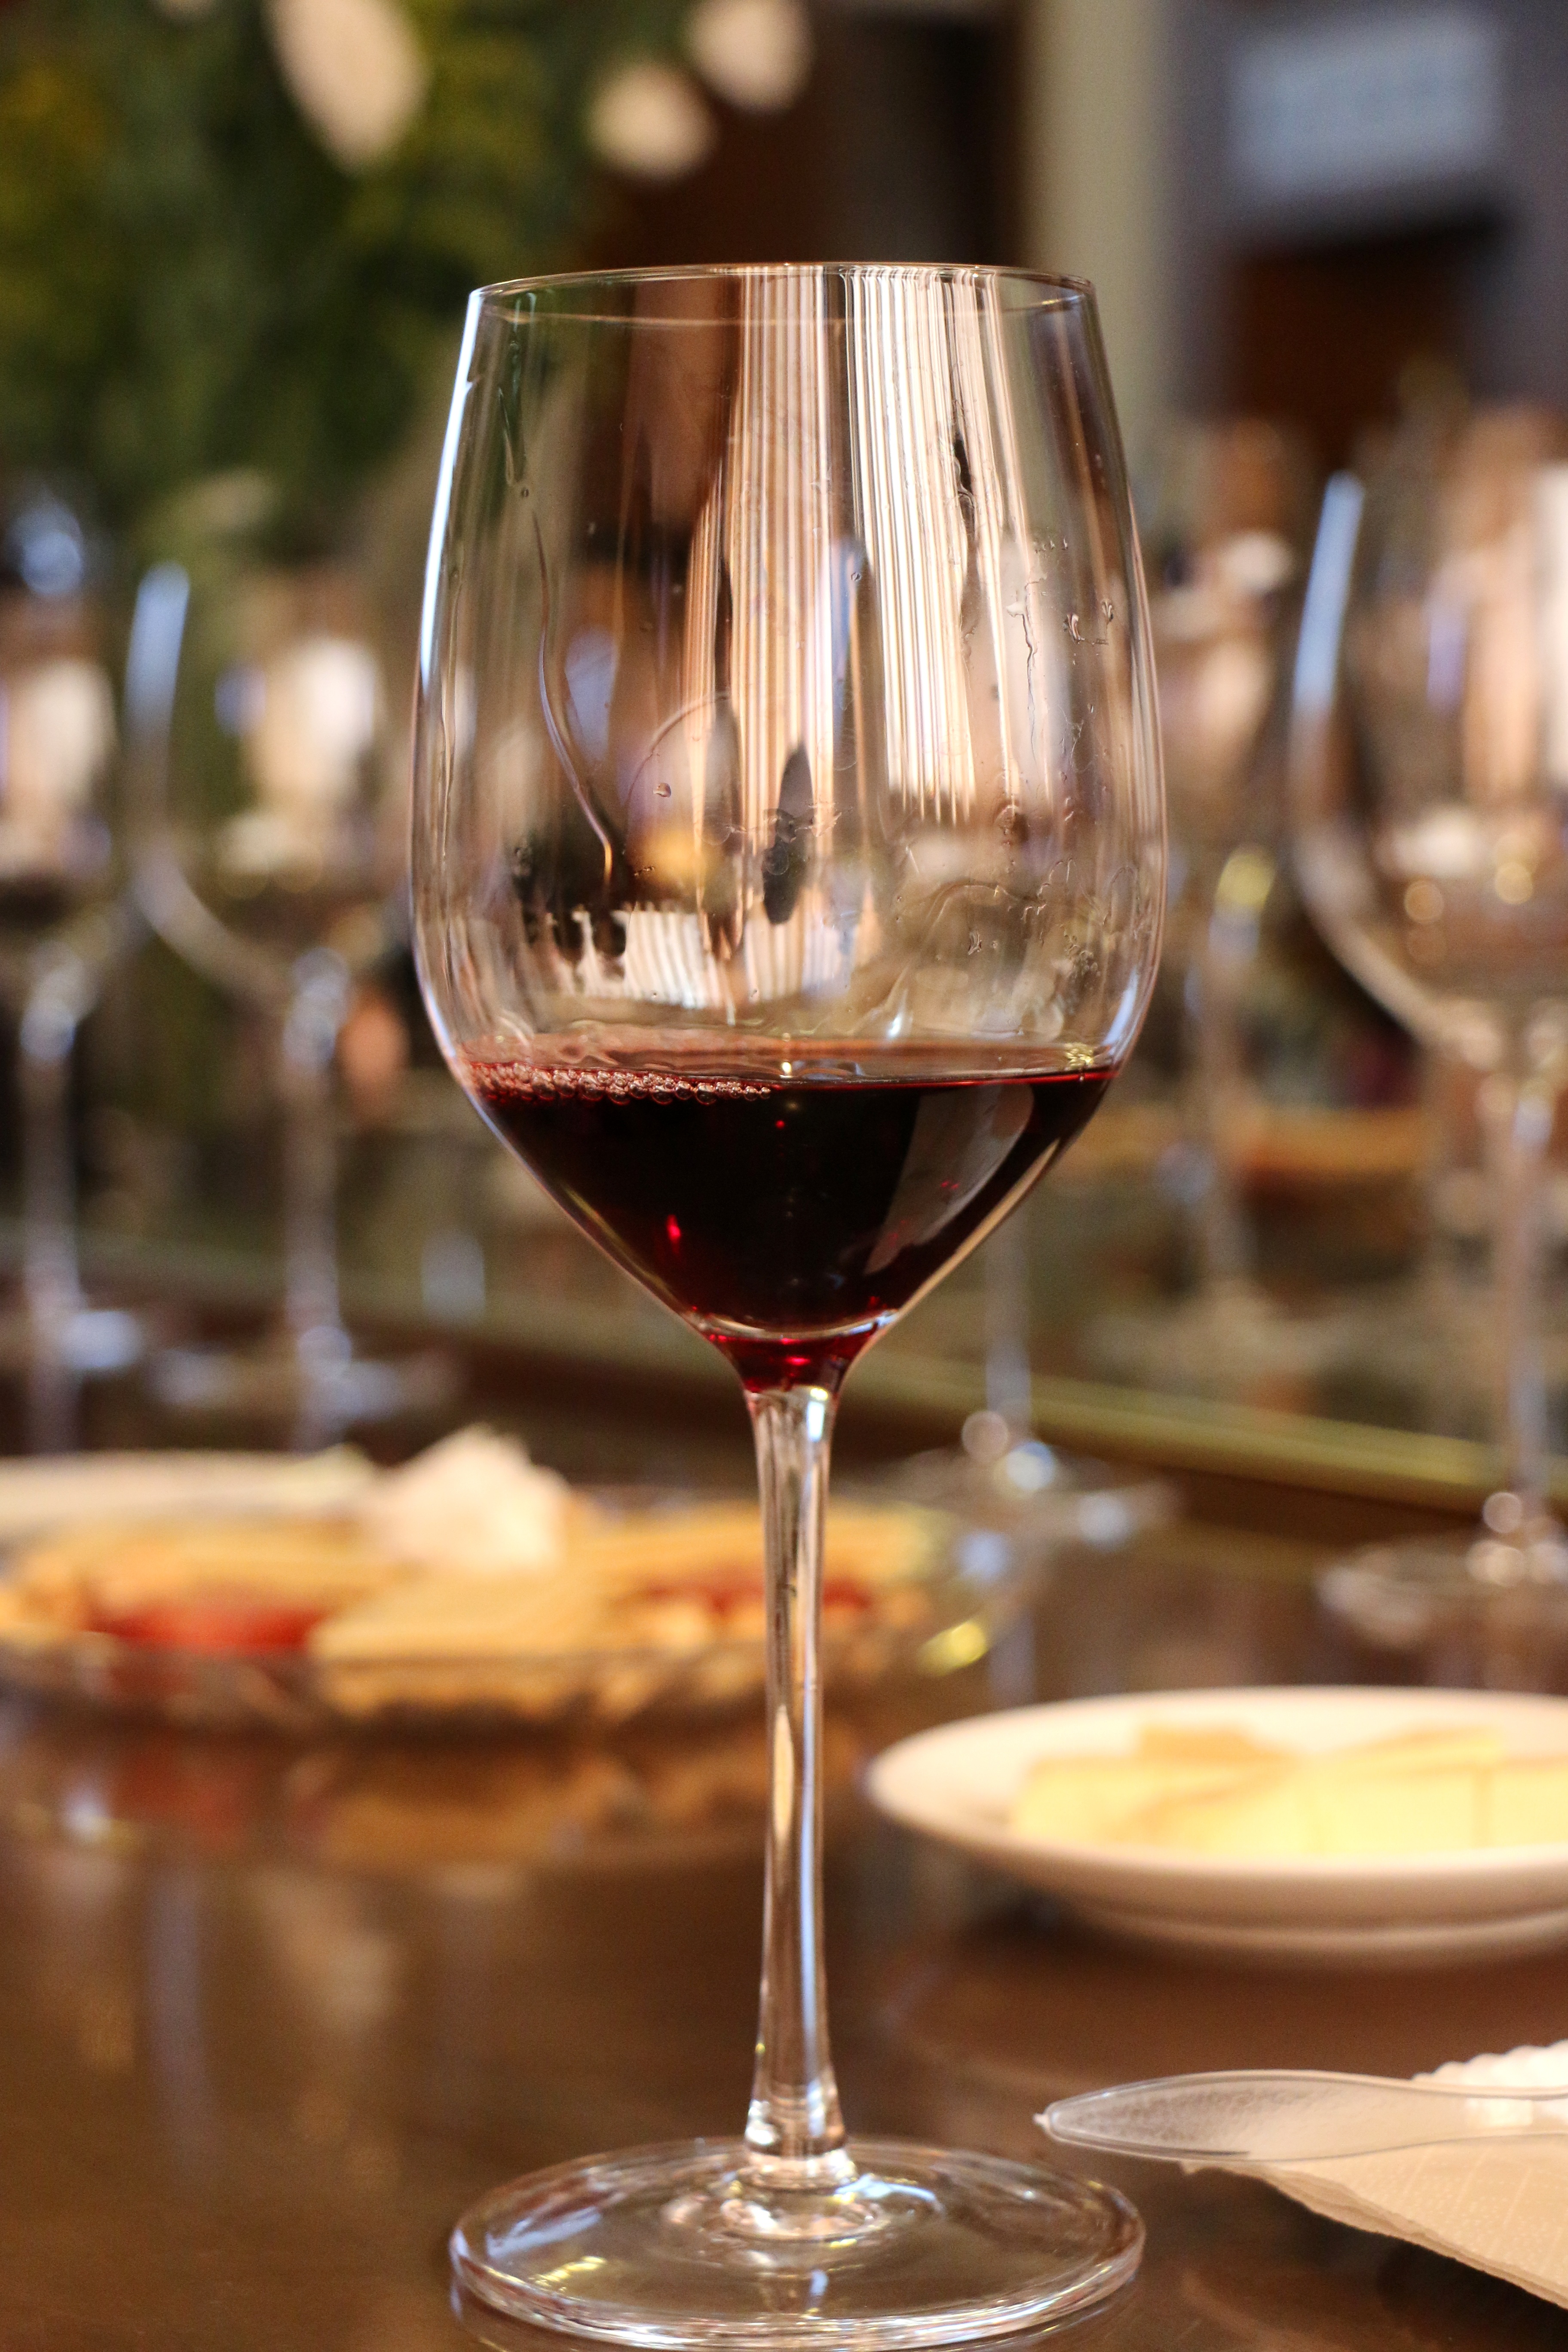
wine, glass, restaurant, meal, drink, red wine, material, wine glass, wine glasses, stemware, alcoholic beverage, drink red wine, drinkware